Archery at the 1904 Summer Olympics – Men's double American round

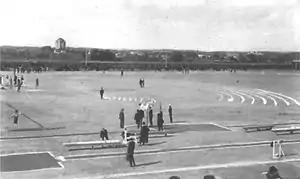
Contemporary photograph of Francis Field, where the event took place

The men's double American round event was part of the archery programme at the 1904 Summer Olympics. The competition was held on Monday, 19 September 1904. Twenty two archers competed. George Bryant won the competition, with Robert Williams finishing second and William Thompson third. A day later, the same three men in the same order would medal in the other 1904 Olympic archery event, the double York round.